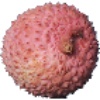
Label: lychee